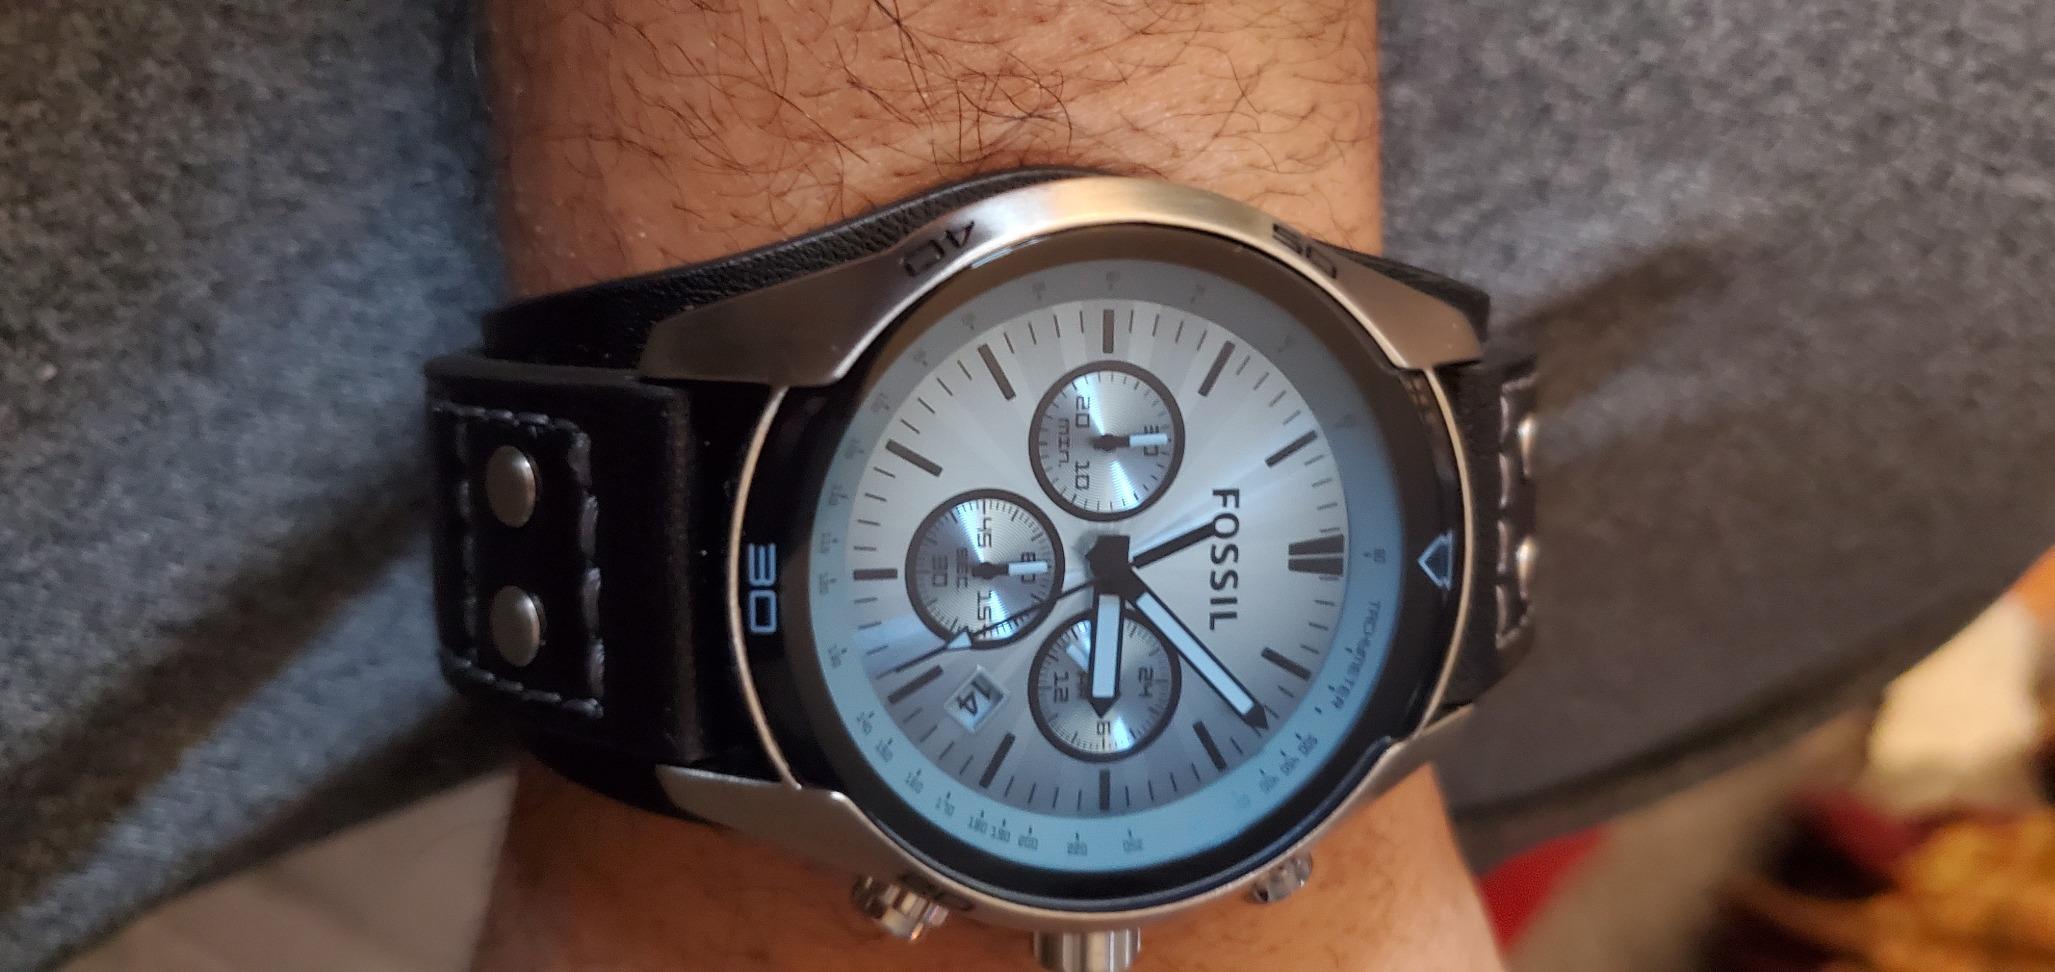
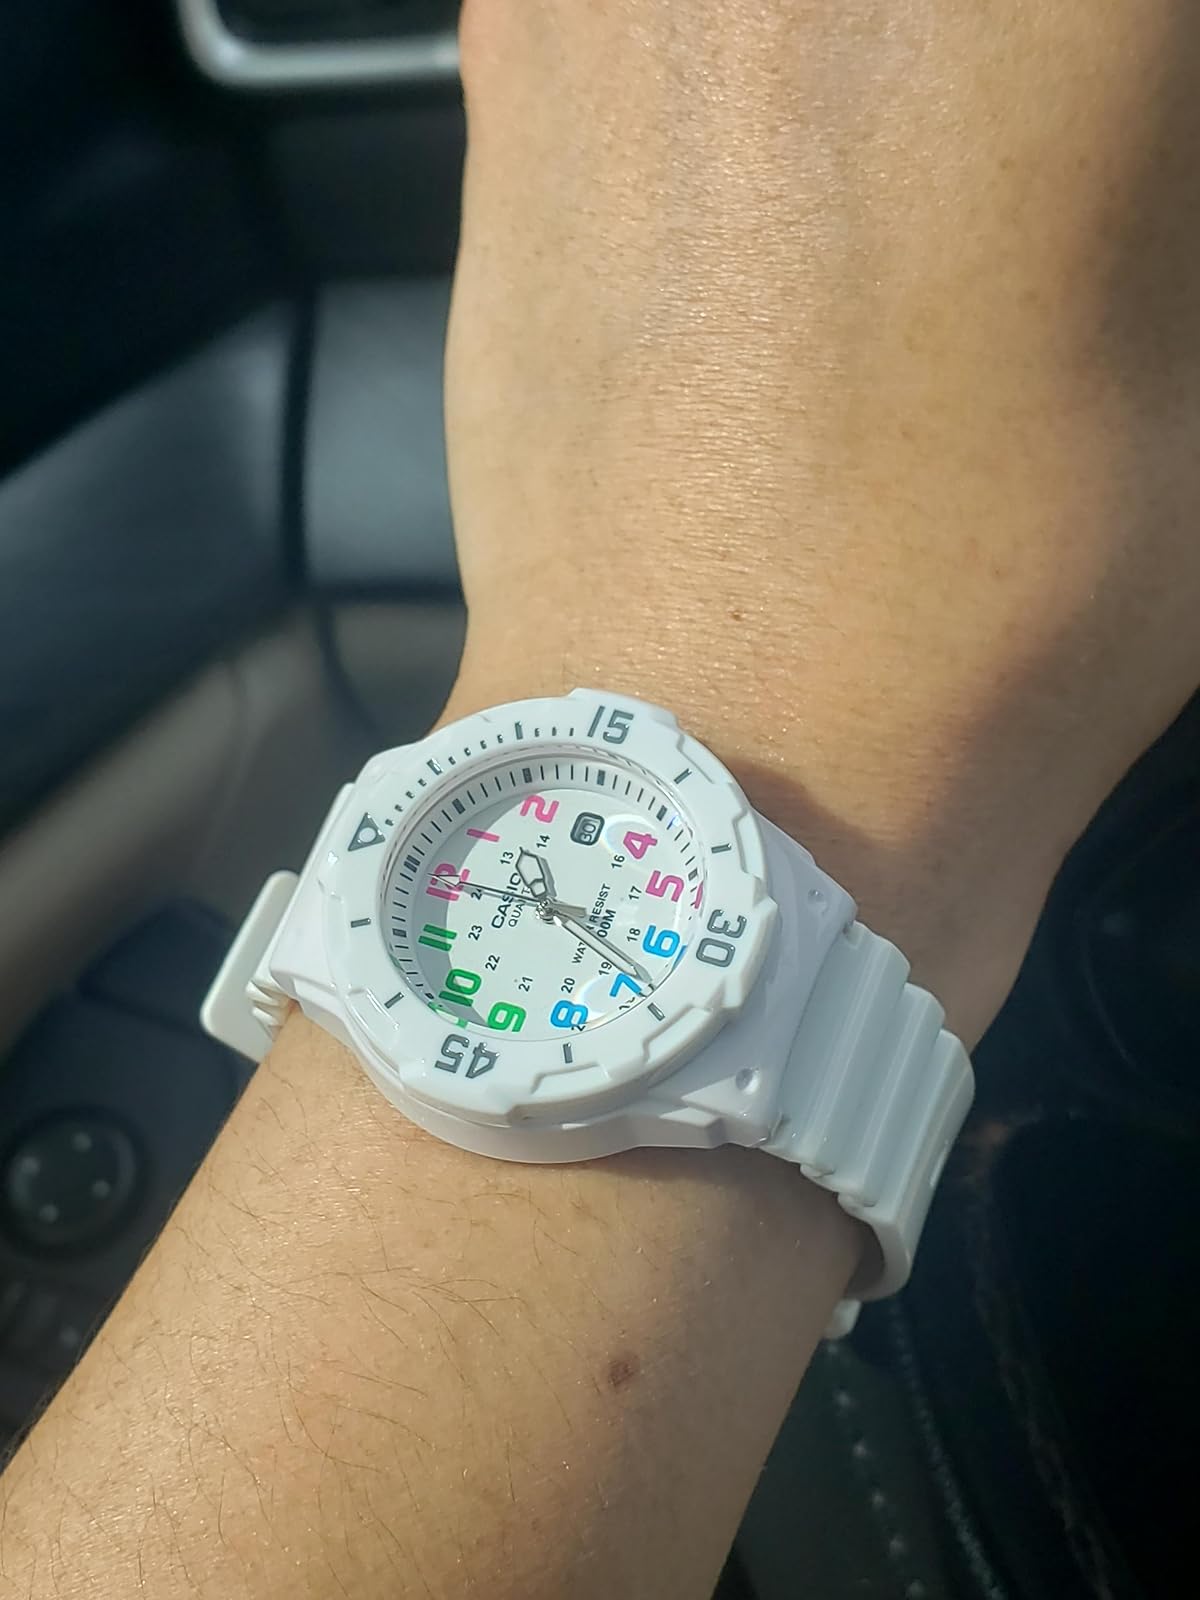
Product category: accessories_watch
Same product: no